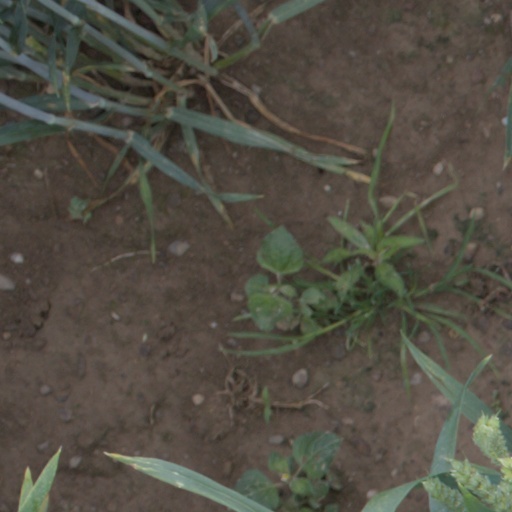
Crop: wheat